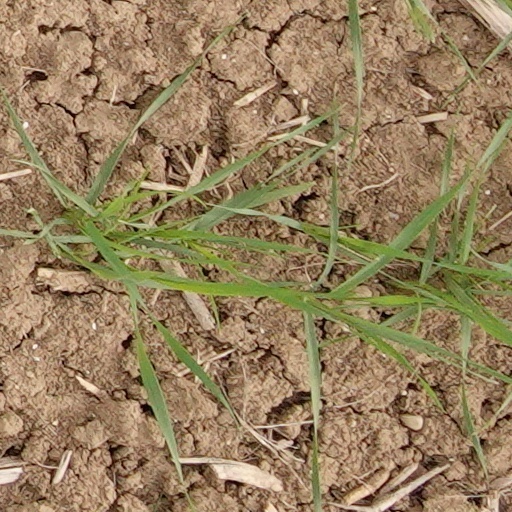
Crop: wheat